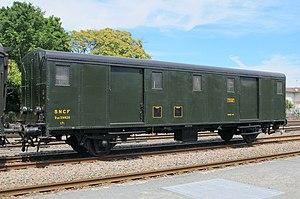
Le fourgon OCEM 39820 du Chemin de Fer Touristique Limousin Périgord en gare de Thiviers (Dordogne) le 12 juillet 2015.
Le train à vapeur en Limousin est un train à vapeur géré par l'association Conservatoire Ferroviaire Territoires Limousin Périgord.
Le fourgon à bagages est un véhicule d’accompagnement des trains de voyageurs permettant l’acheminement des bagages des passagers ou de la messageries jusqu’à la gare de destination.